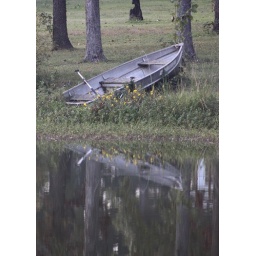
A boat off a lake by my wifes grandparents